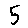
Label: 5